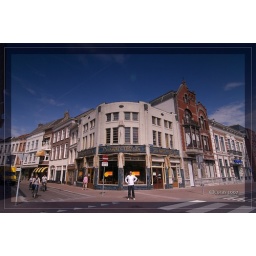
stadswandeling Breda man in very white shirt